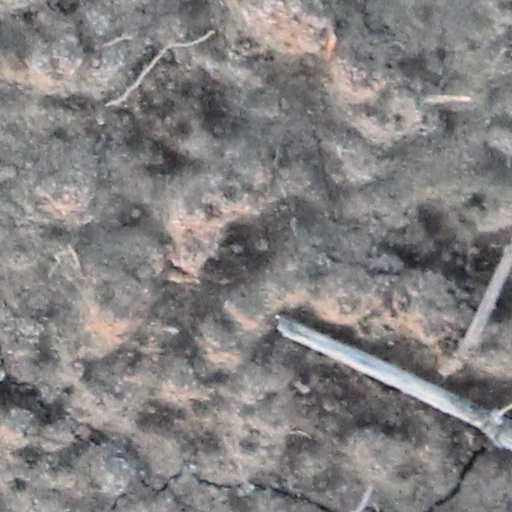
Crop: wheat